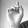
ASL letter: D